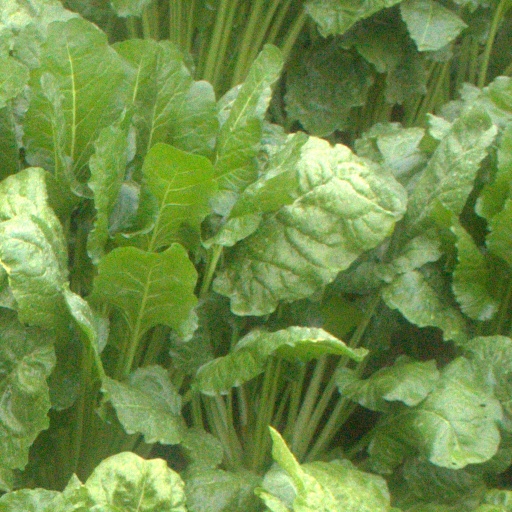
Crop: sugar beet